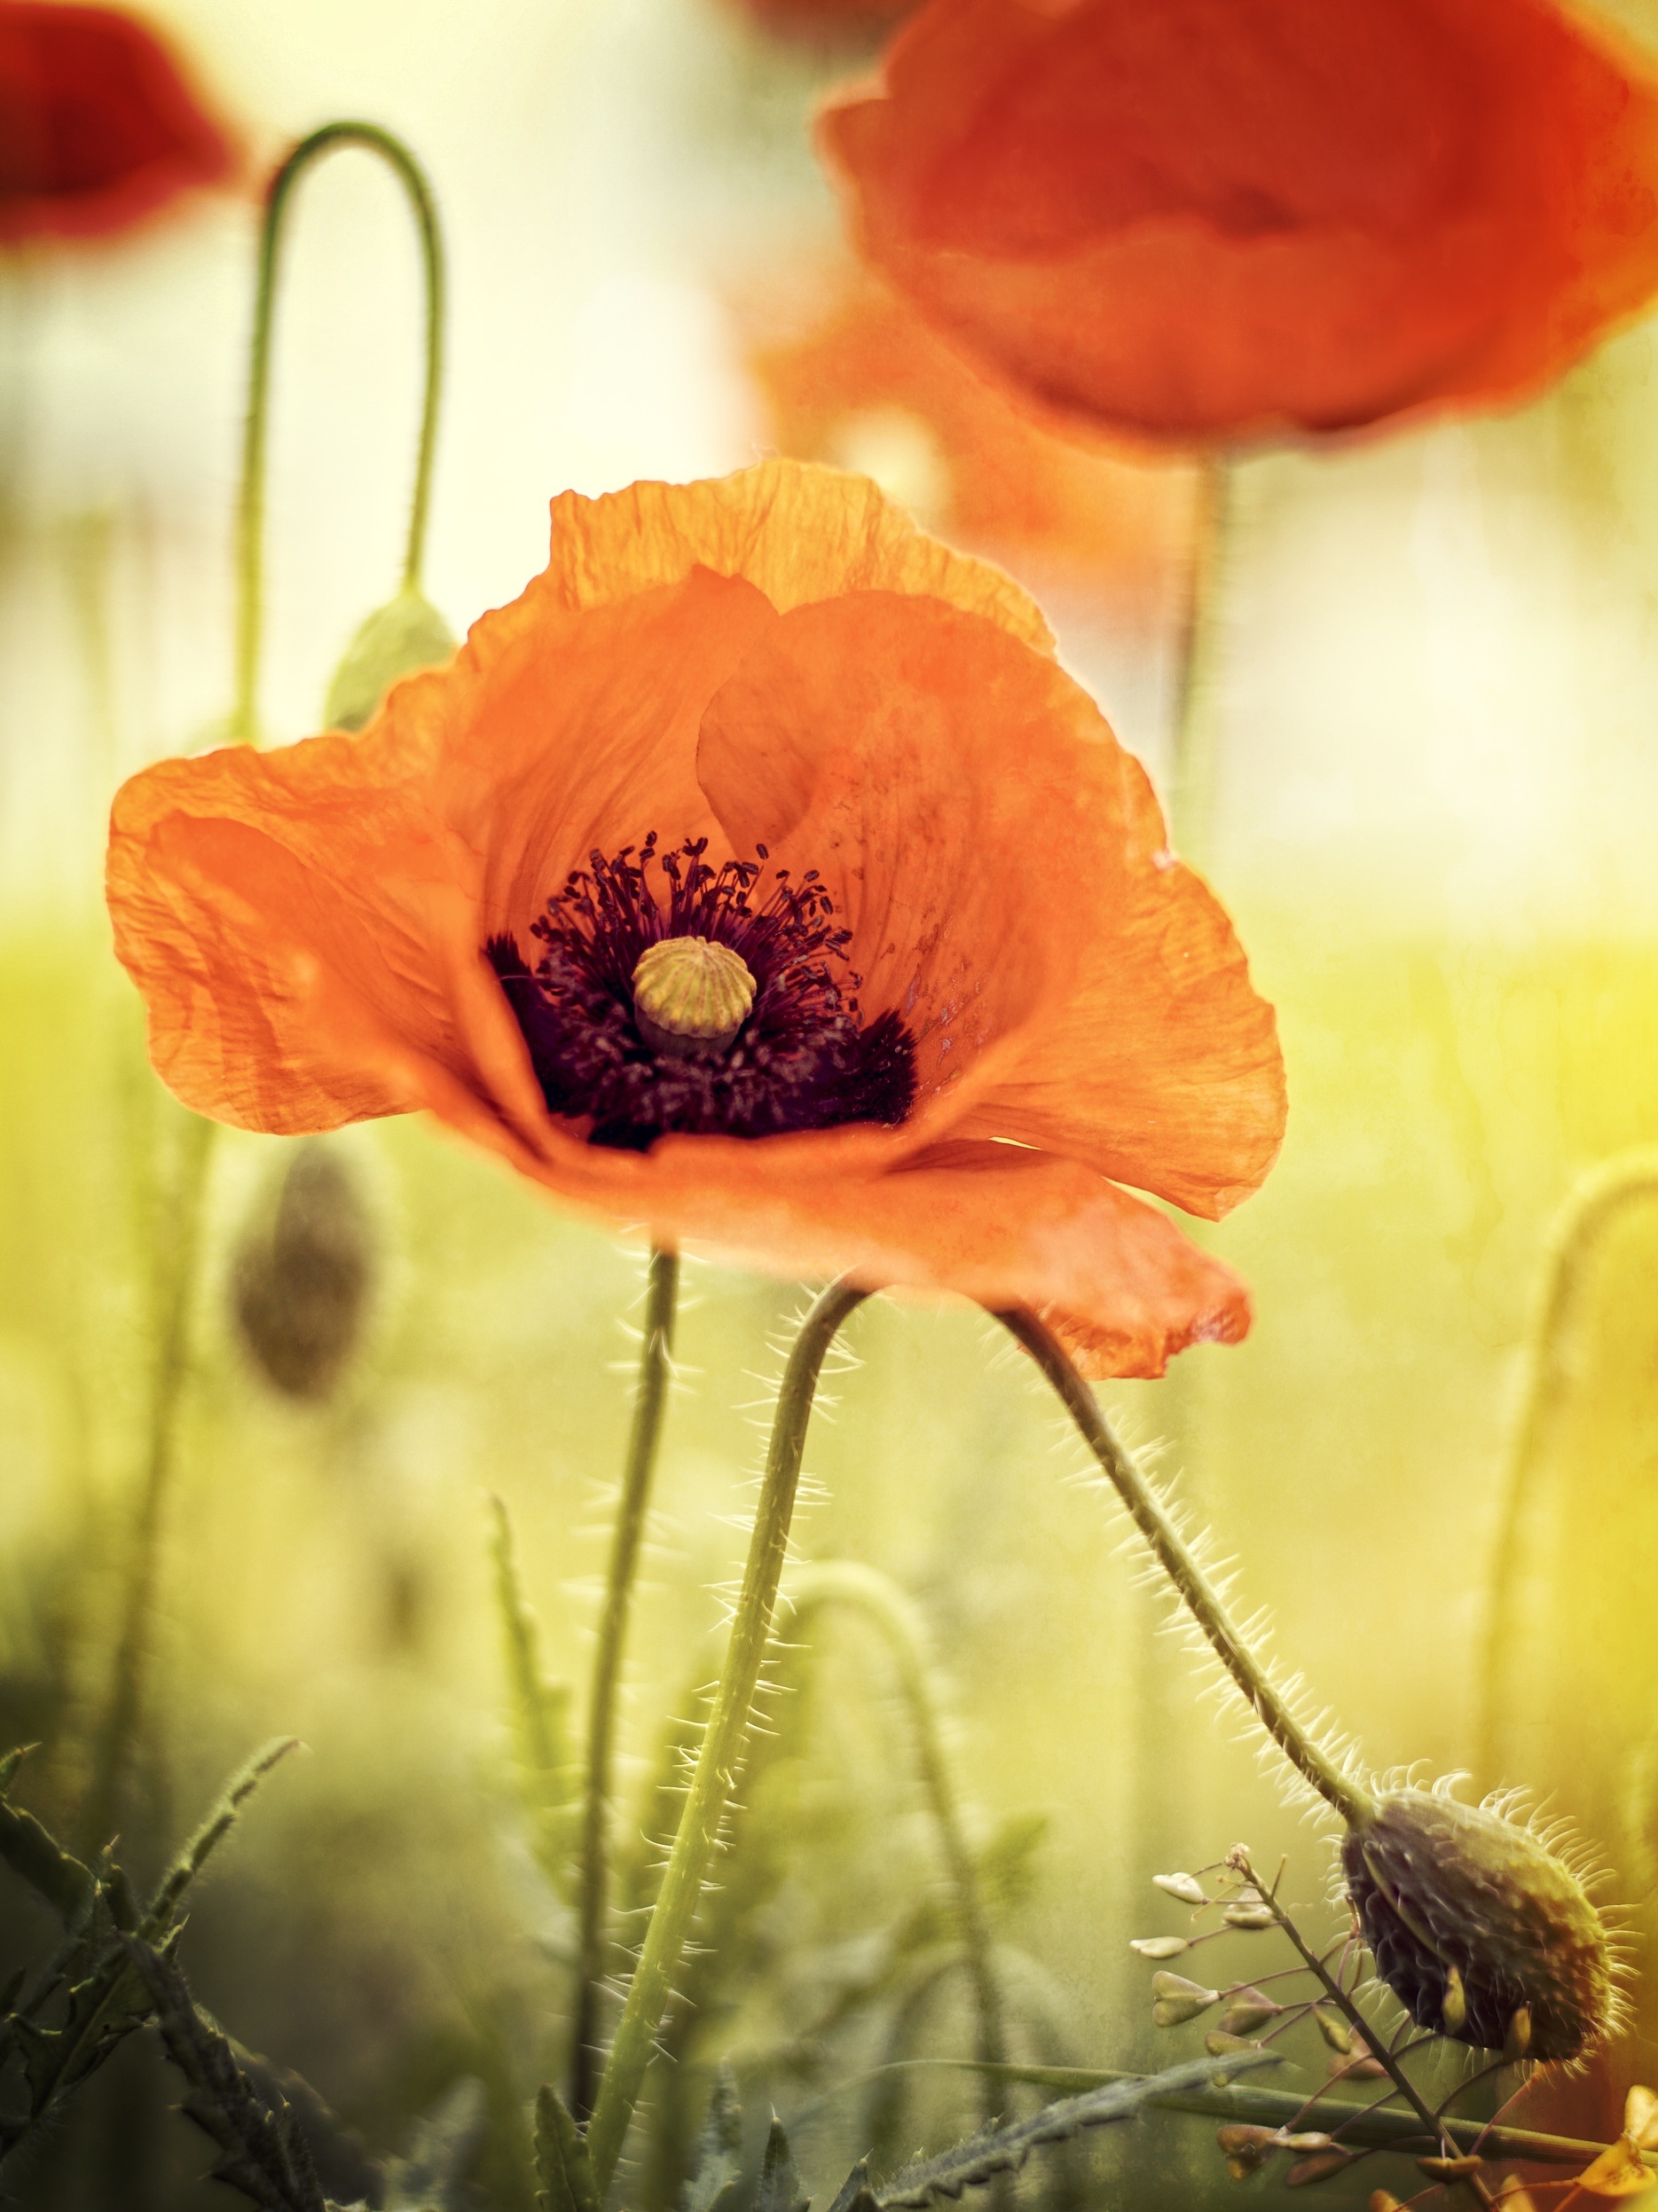
nature, plant, flower, petal, red, botany, yellow, flora, wildflower, close up, poppy, coquelicot, macro photography, flowering plant, plant stem, land plant, poppy family